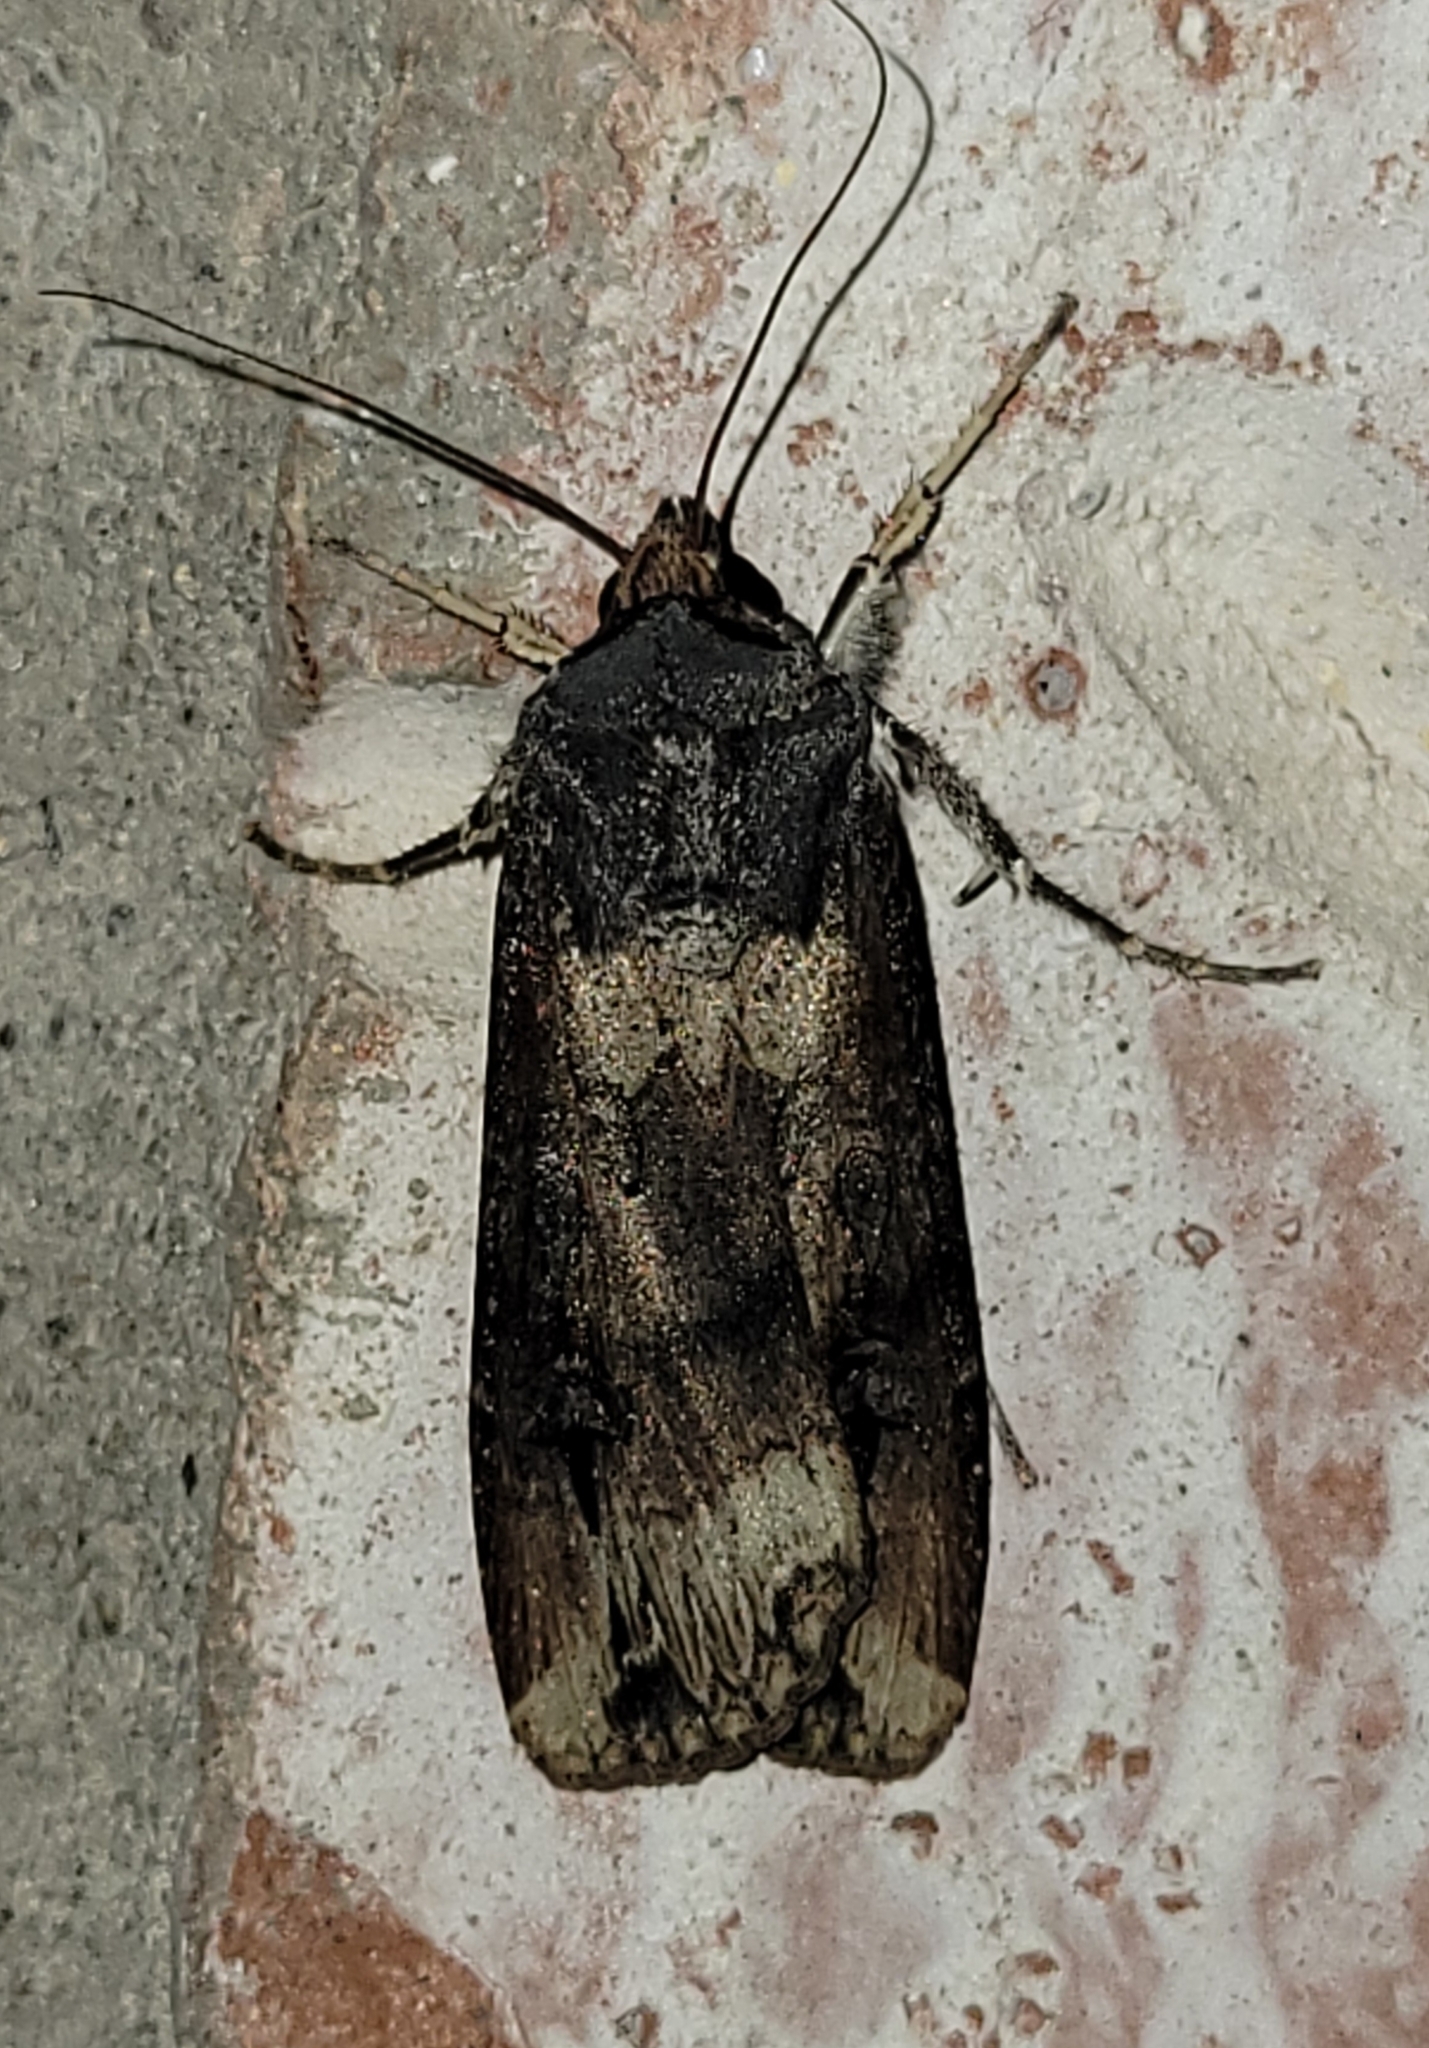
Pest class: cutworms